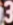
Number: 3